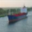
Label: ship